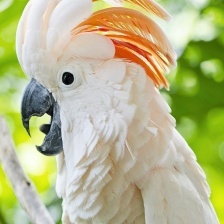
Species: COCKATOO
Scientific name: CACATUIDAE
ImageNet parent category: sulphur-crested_cockatoo